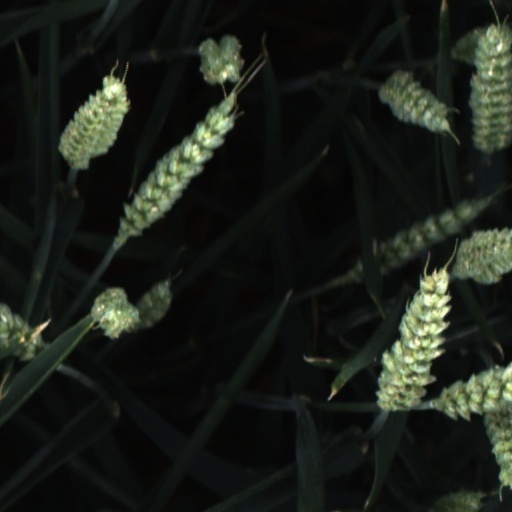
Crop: wheat